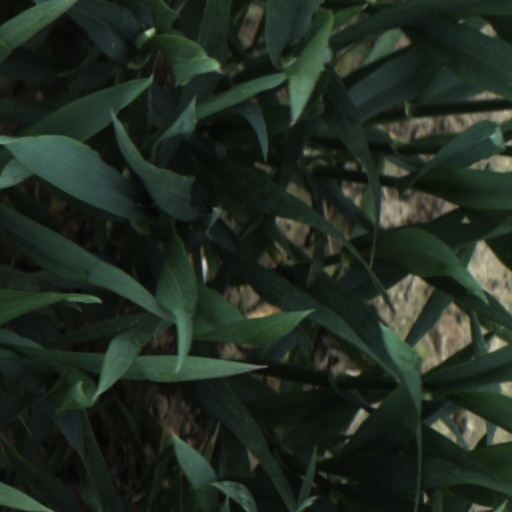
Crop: wheat